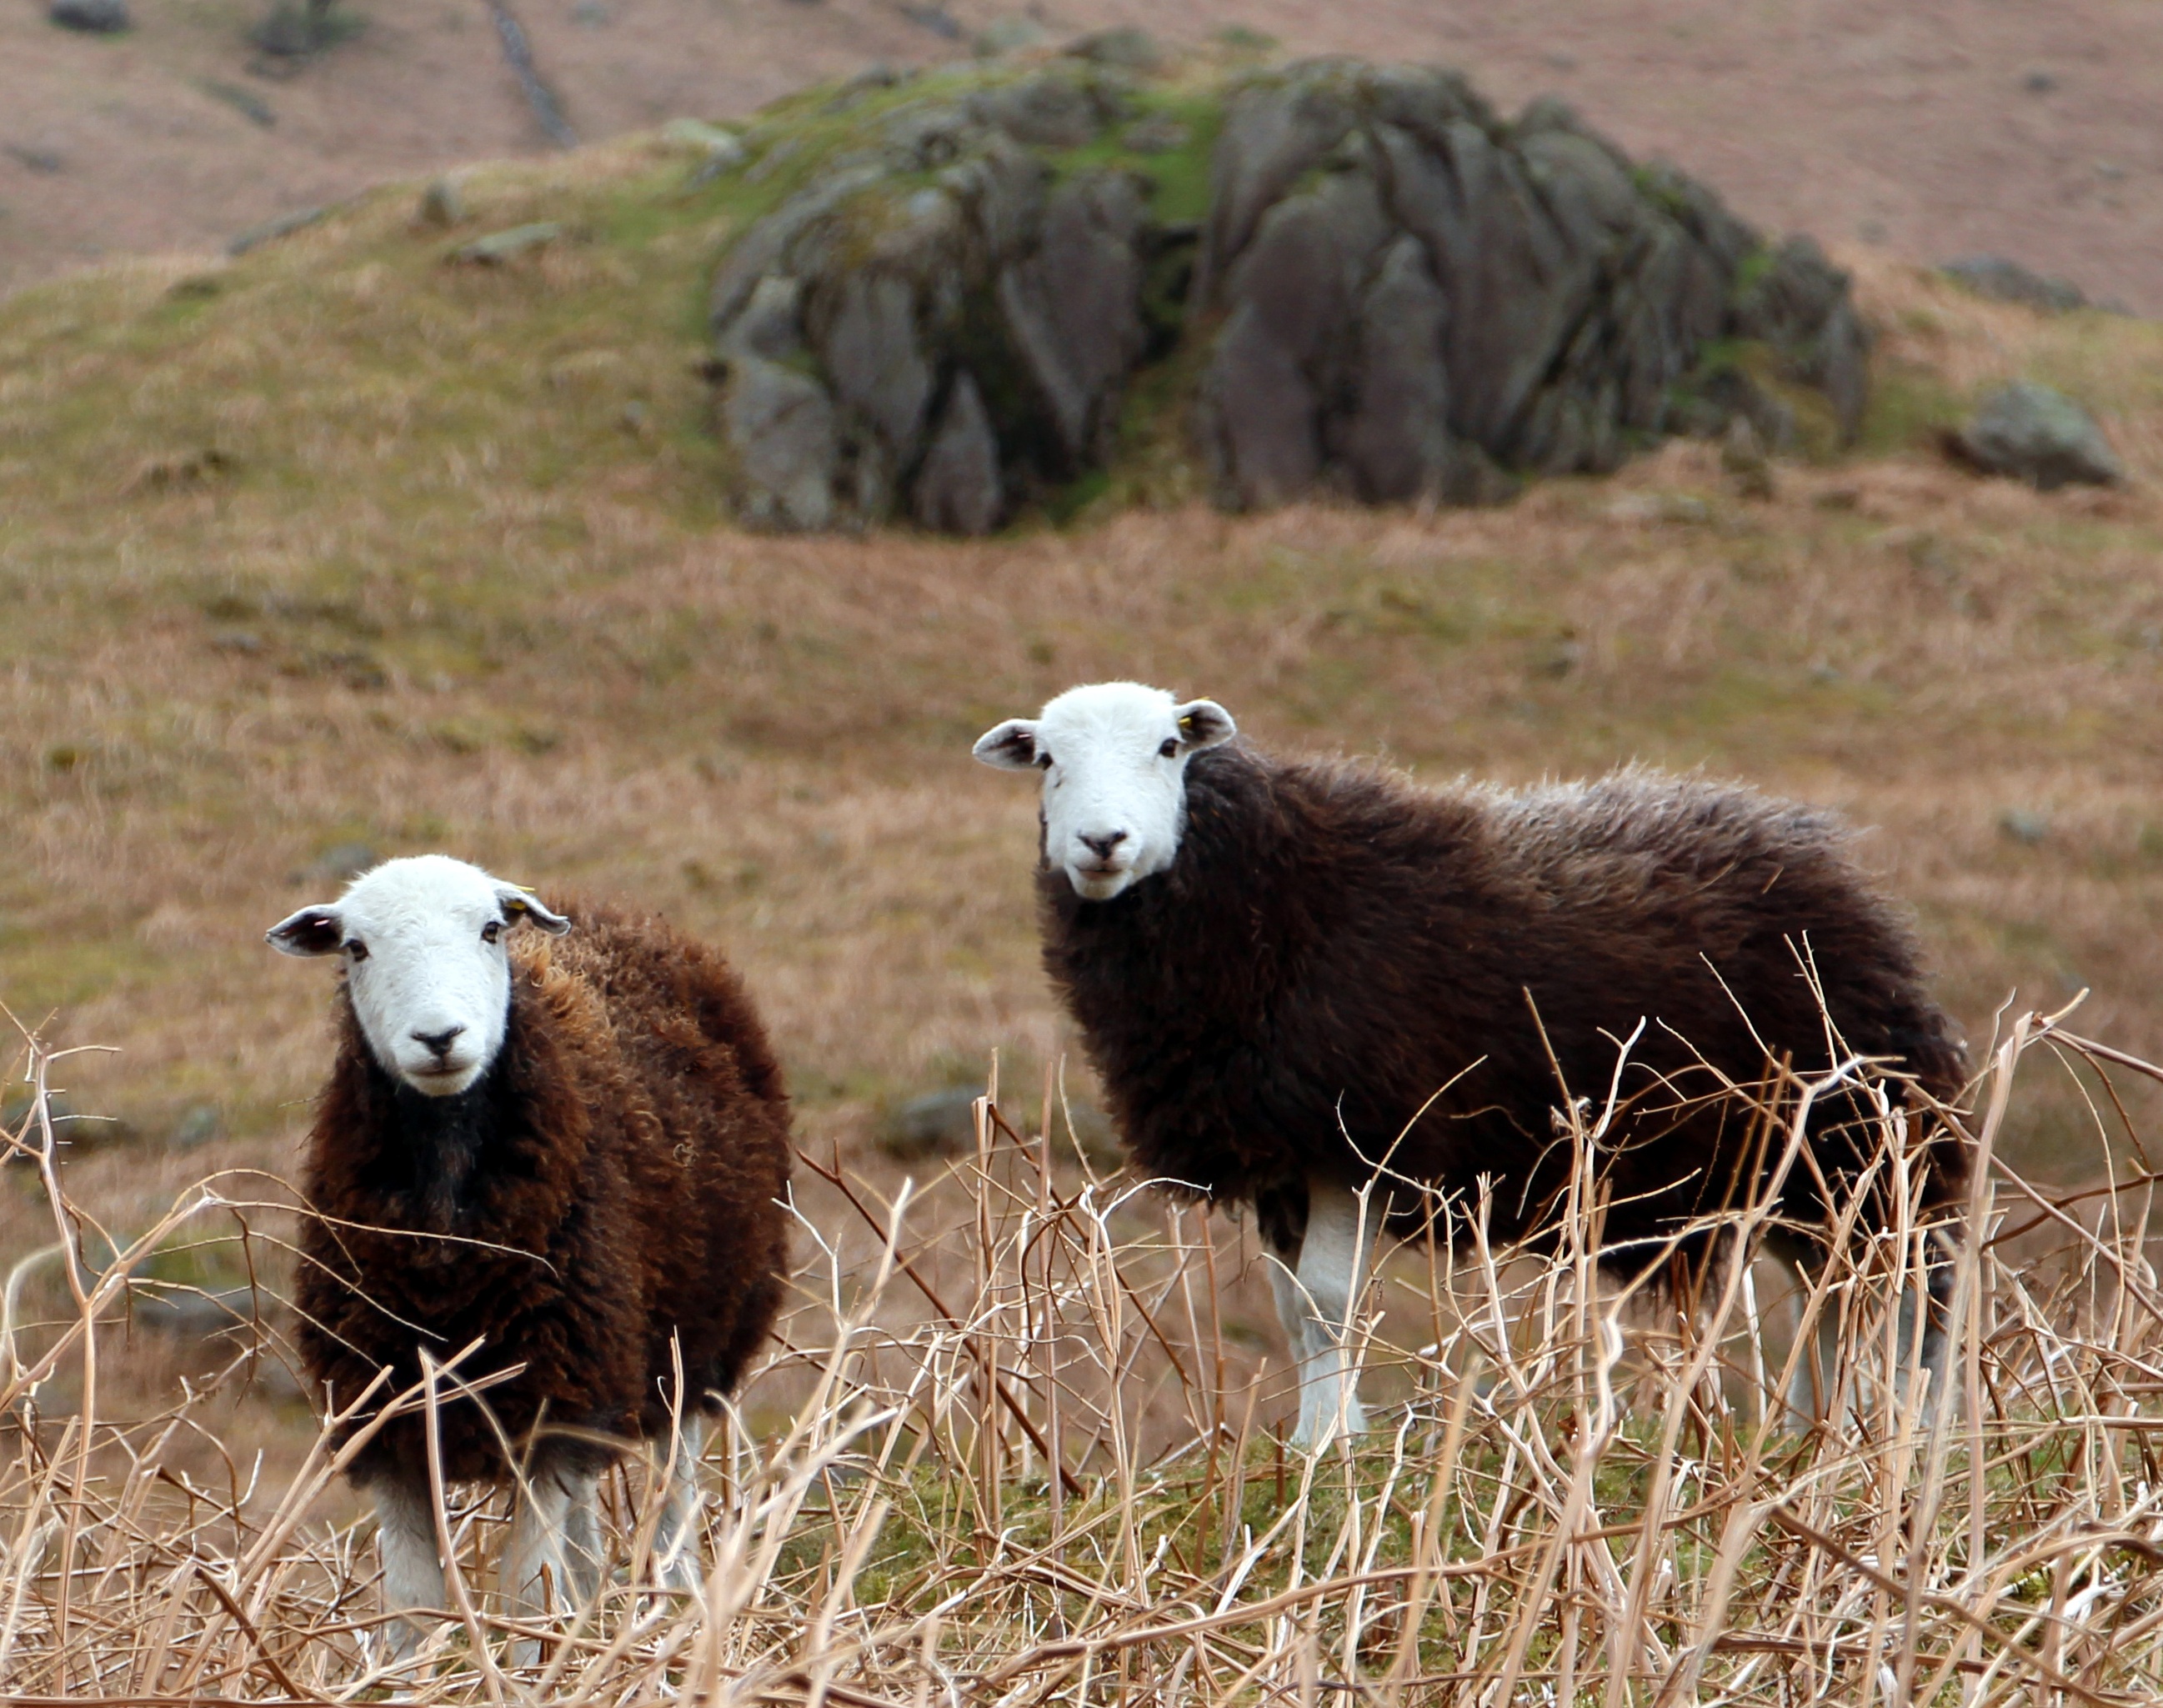
nature, farm, meadow, countryside, animal, country, wildlife, farming, scenic, pasture, grazing, livestock, sheep, brown, mammal, fauna, farmland, cumbria, england, district, rolling, vertebrate, british, sheeps, english, herdwick, ewe, cumbrian sheep, herdwick sheep, lake district sheep, herdwyck, cow goat family, muskox